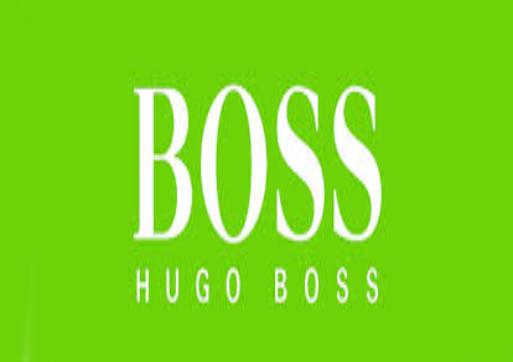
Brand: Hugo Boss
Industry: Clothes